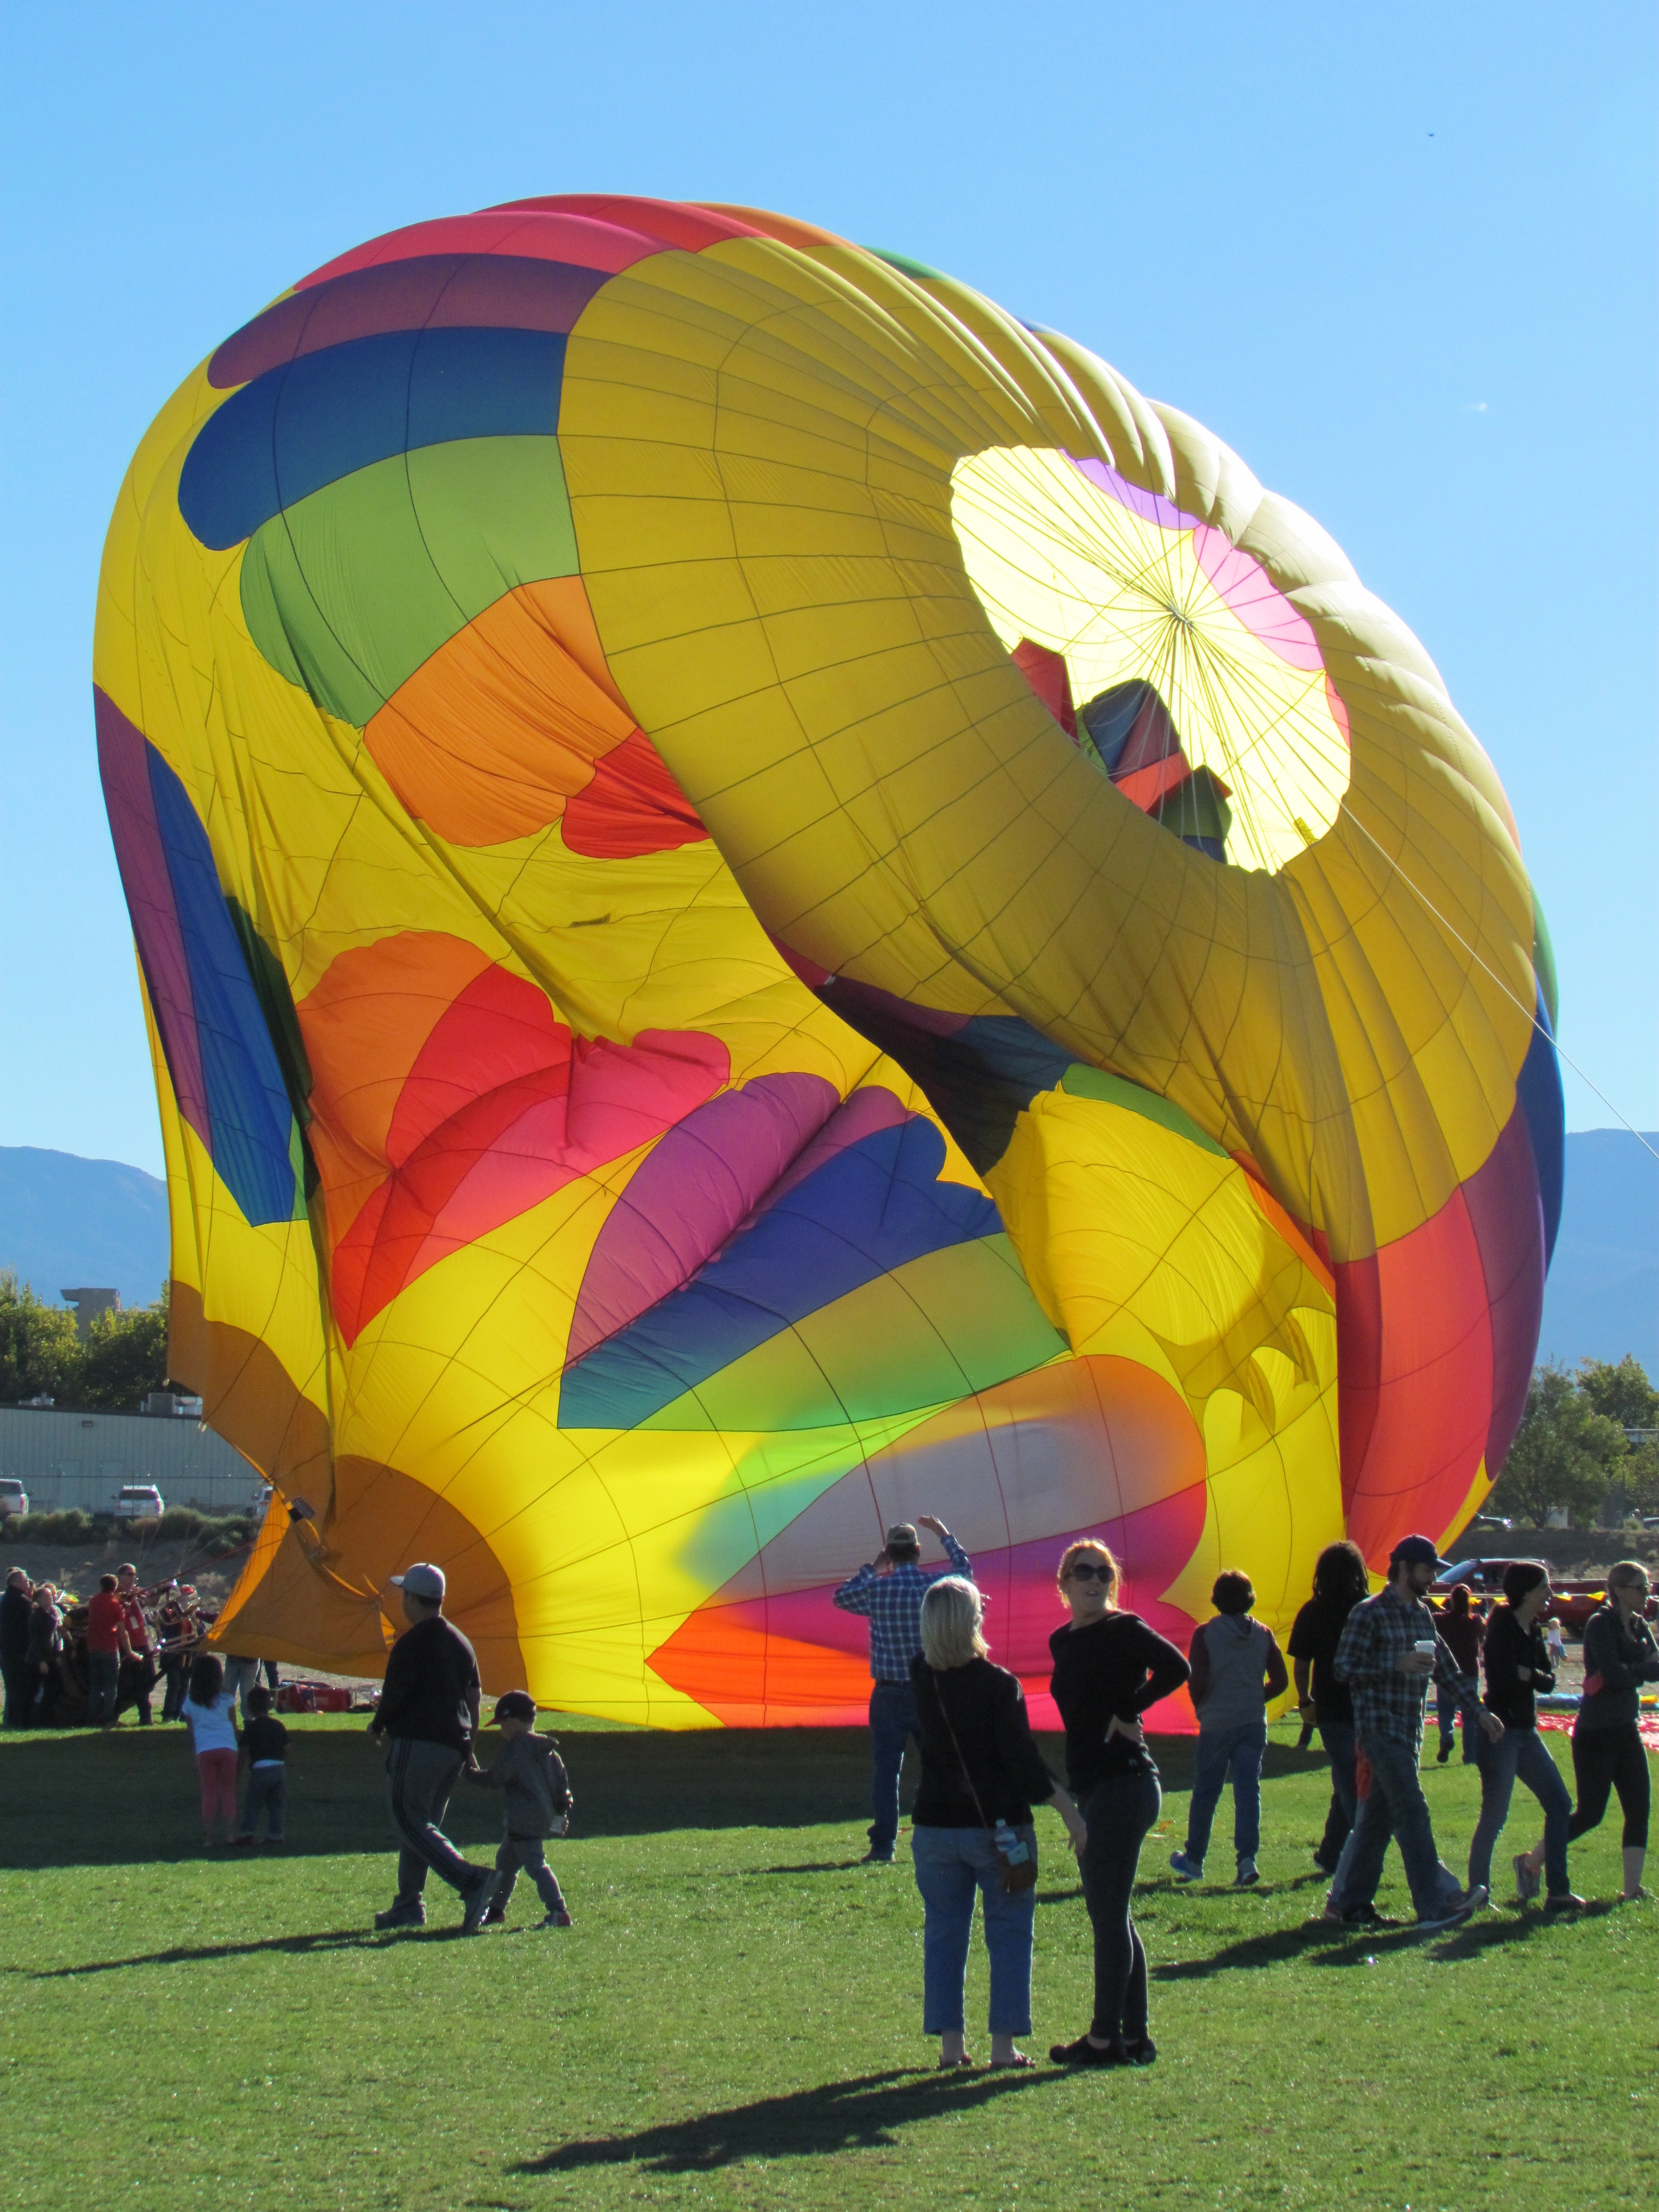
sky, balloon, hot air balloon, adventure, fly, aircraft, recreation, vehicle, flight, hot air, ride, float, colorful, basket, toy, festival, fun, ballooning, hobby, hot air ballooning, hot air balloons, atmosphere of earth, deflate balloon